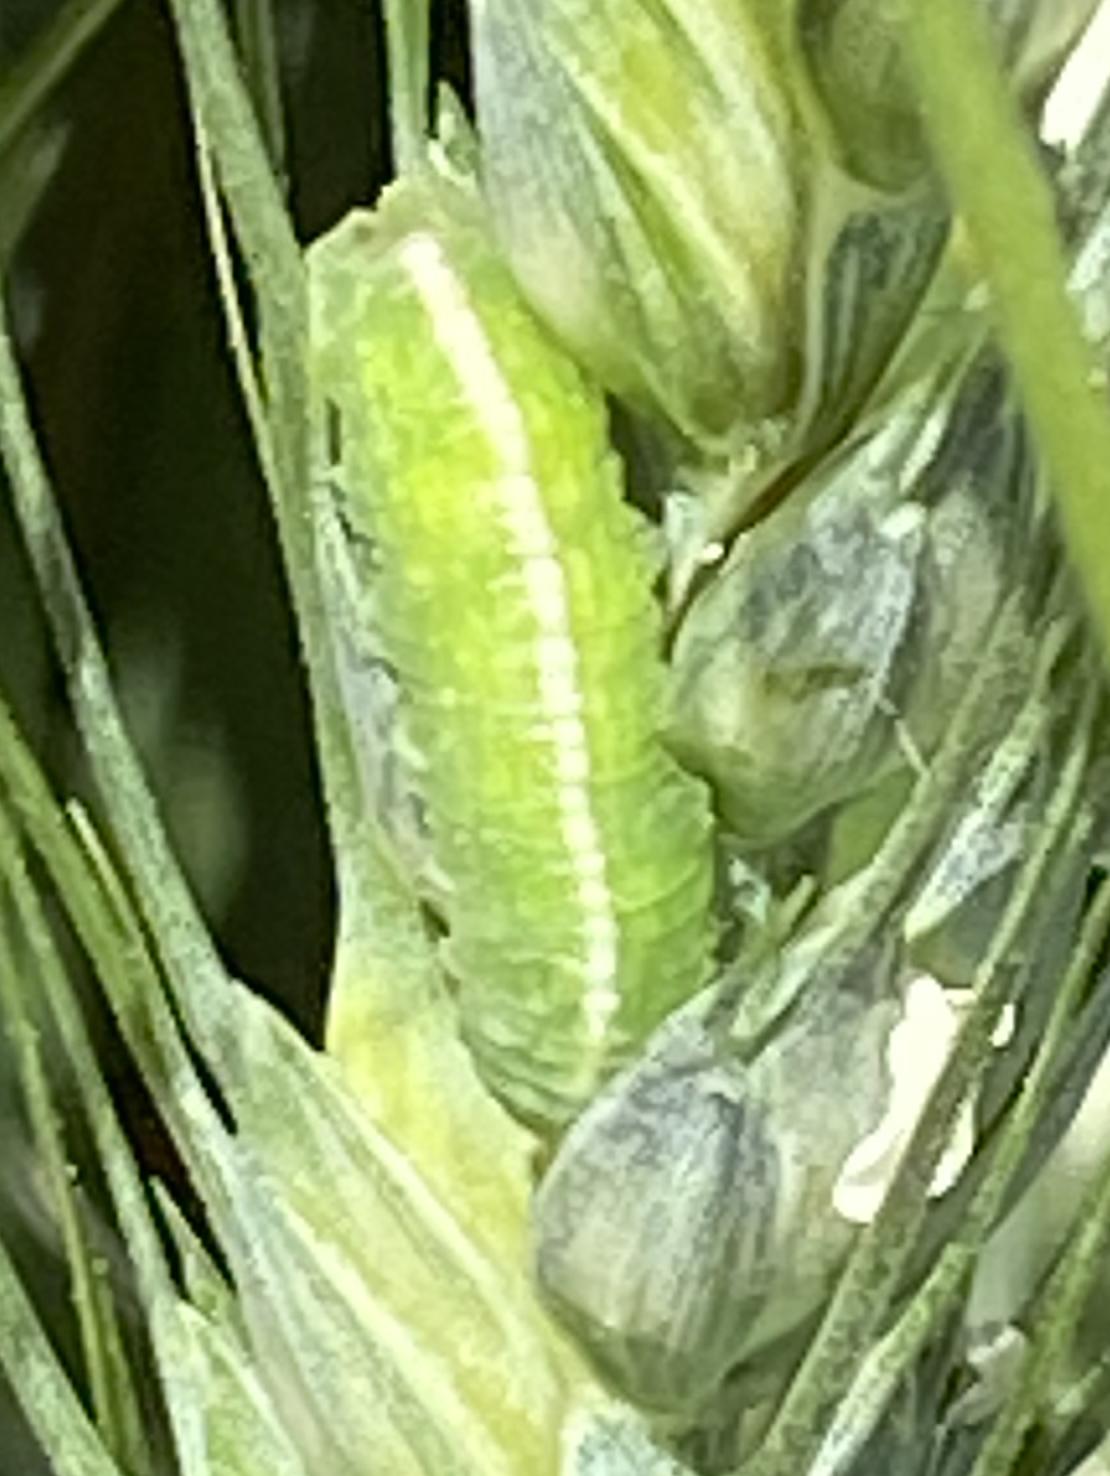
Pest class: predators